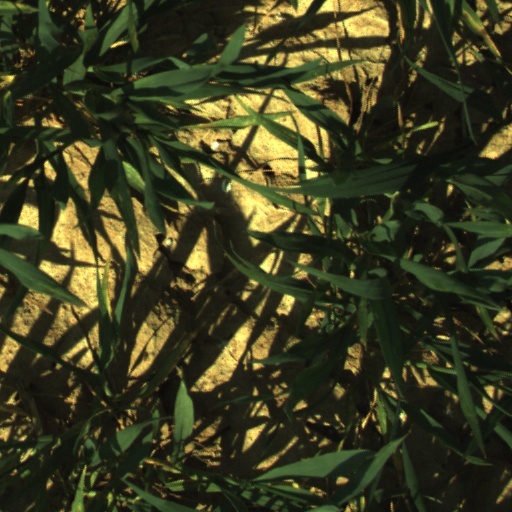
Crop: wheat